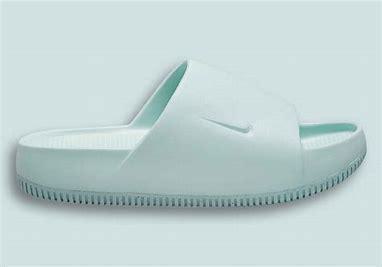
Brand: Nike
Model: Calm